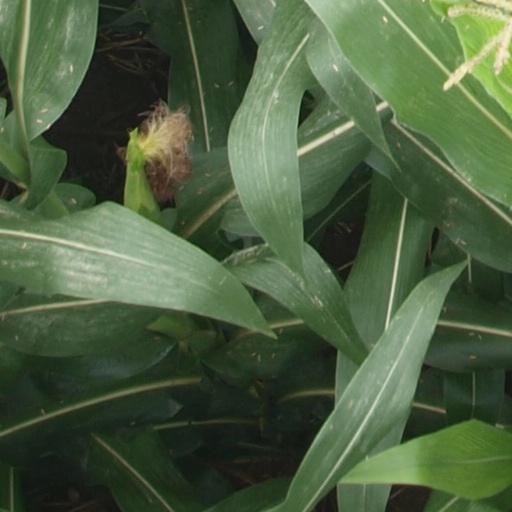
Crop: maize; corn